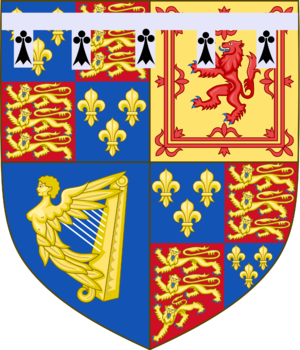
Cette page donne les armoiries des nobles issus de la Maison de Stuart.